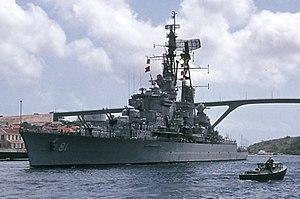
La classe De Zeven Provinciën était une classe de croiseurs légers construits par Rotterdamsche Droogdok Maatschappij et Wilton-Fijenoord pour la Marine royale néerlandaise. Le nom De Zeven Provinciën désigne les sept provinces qui formèrent la République néerlandaise en 1581.
Le croiseur léger lance-missiles BAP Almirante Grau (CLM-81), a été acquis par la Marine péruvienne en 1973.